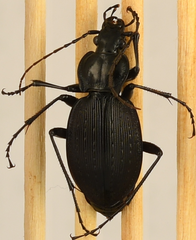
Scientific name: Carabus goryi
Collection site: Great Smoky Mountains National Park NEON (GRSM), plot GRSM_022